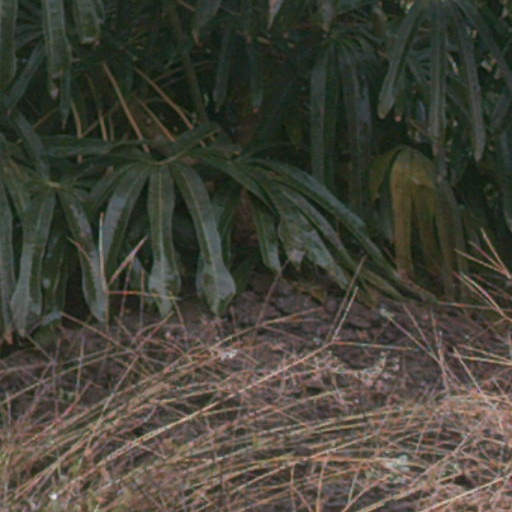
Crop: cassava